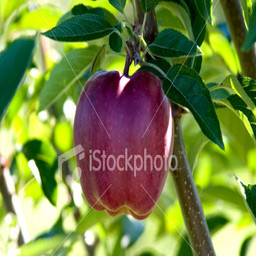
Label: Apple